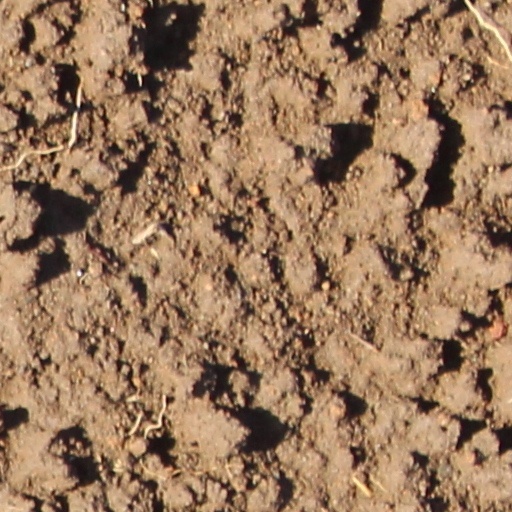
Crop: wheat